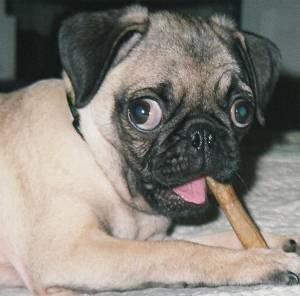
Breed: pug